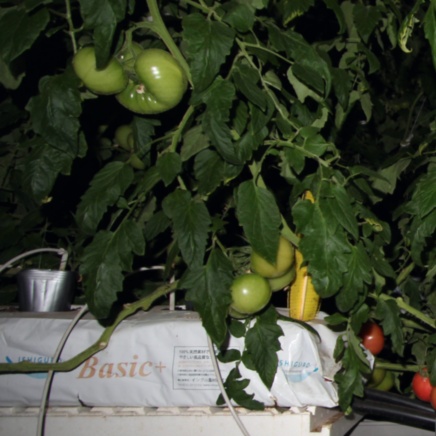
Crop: tomato